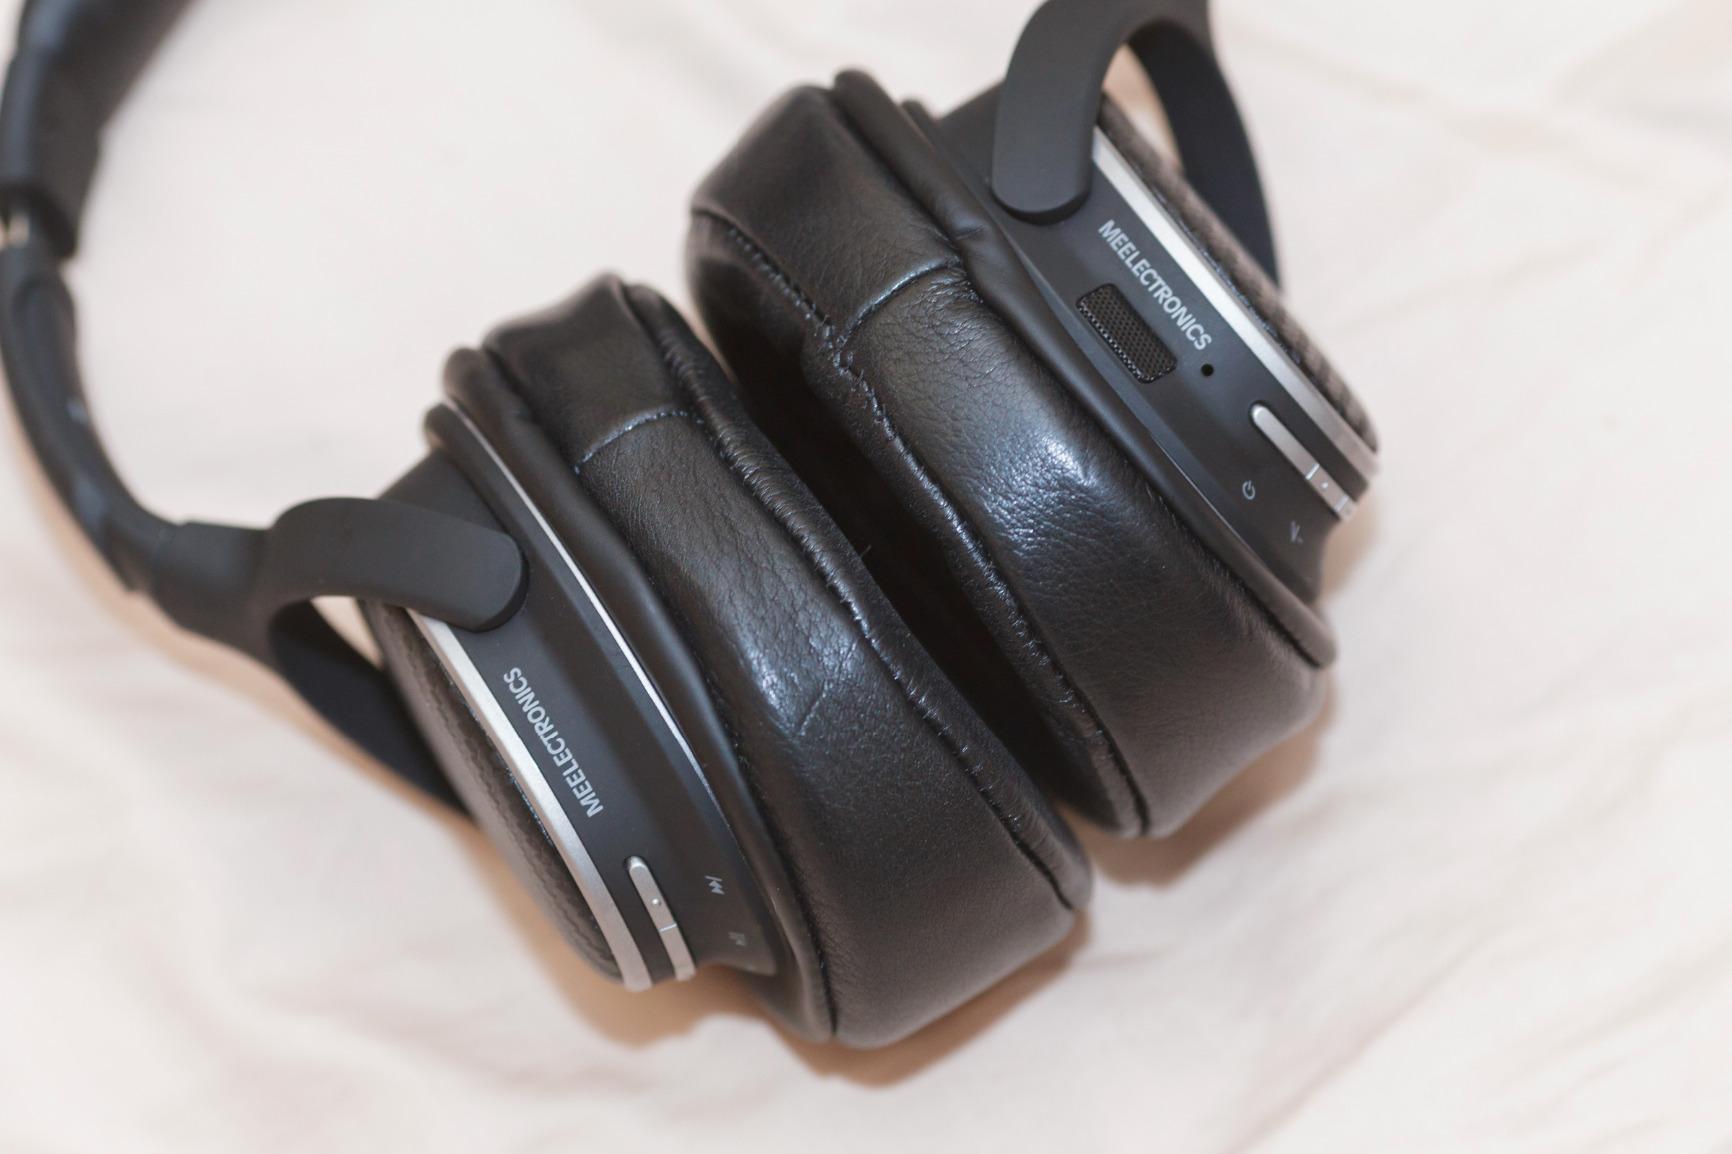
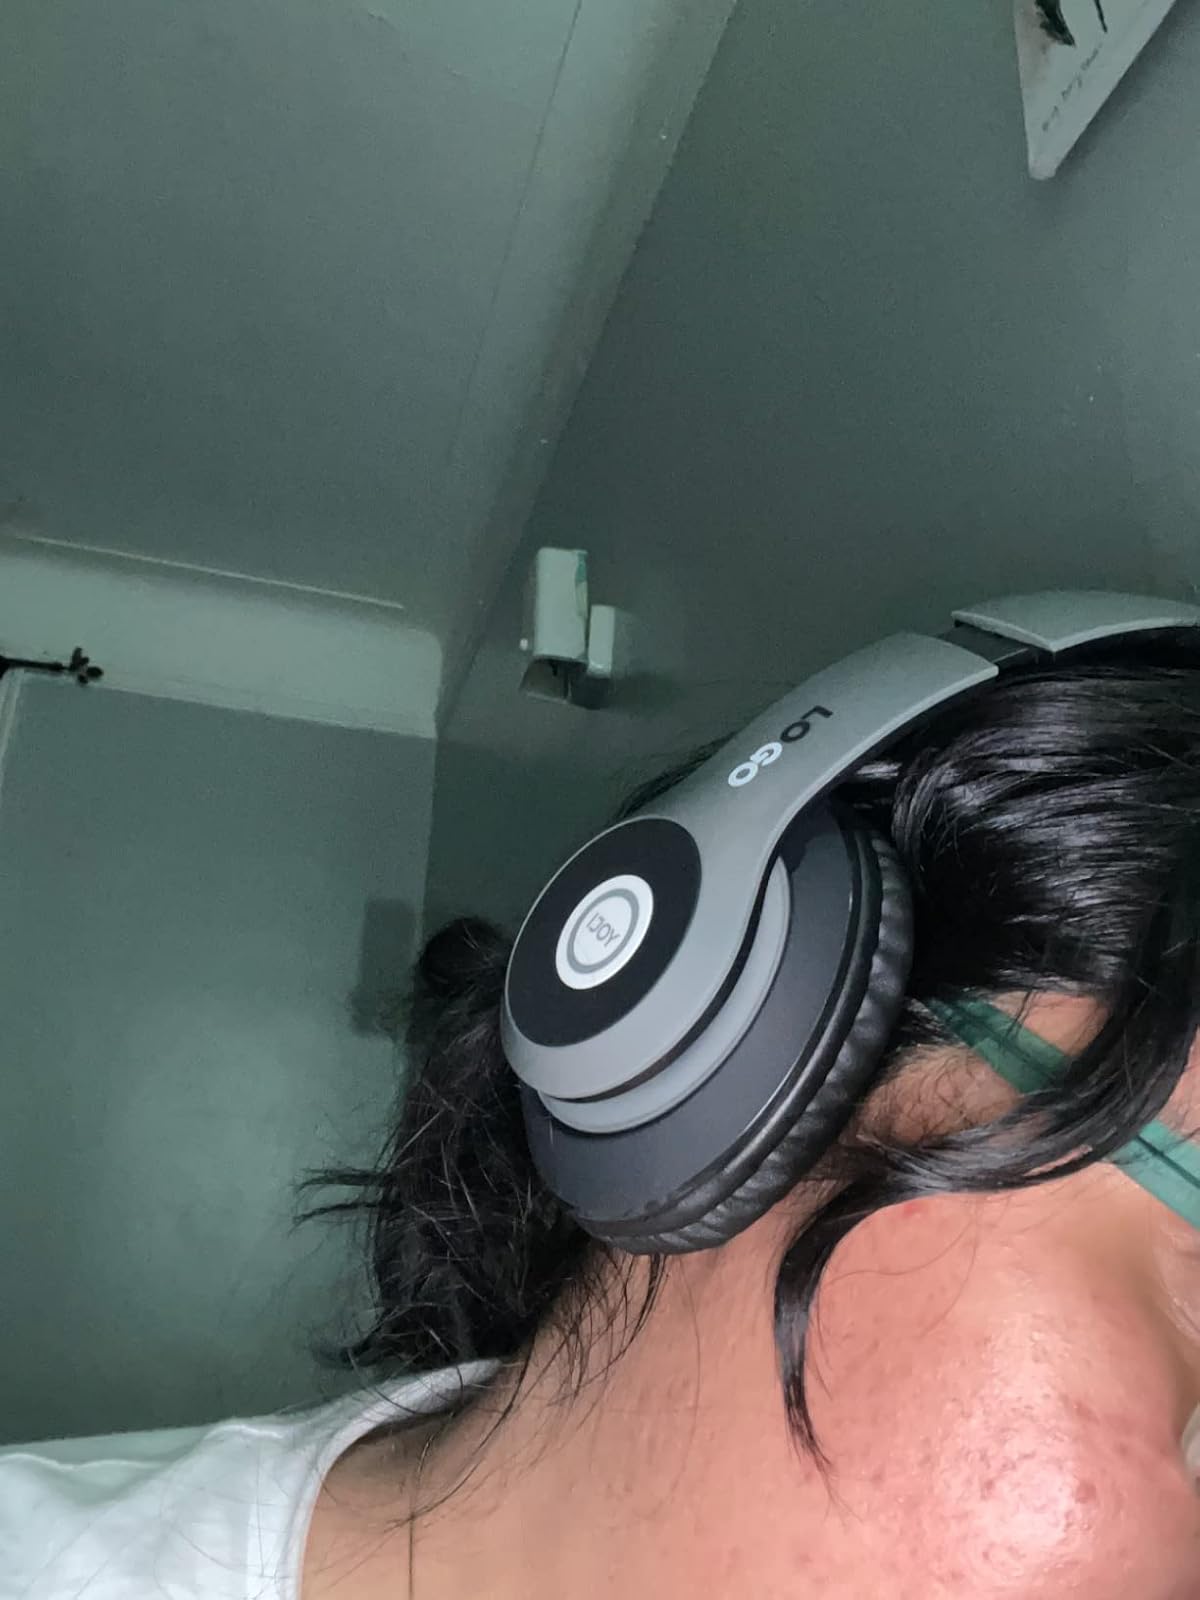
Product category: headphones
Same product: no